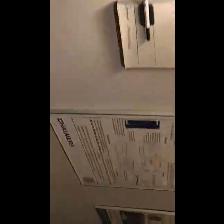
Label: NonHuman